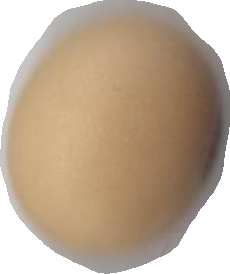
Variety: Anjasmoro